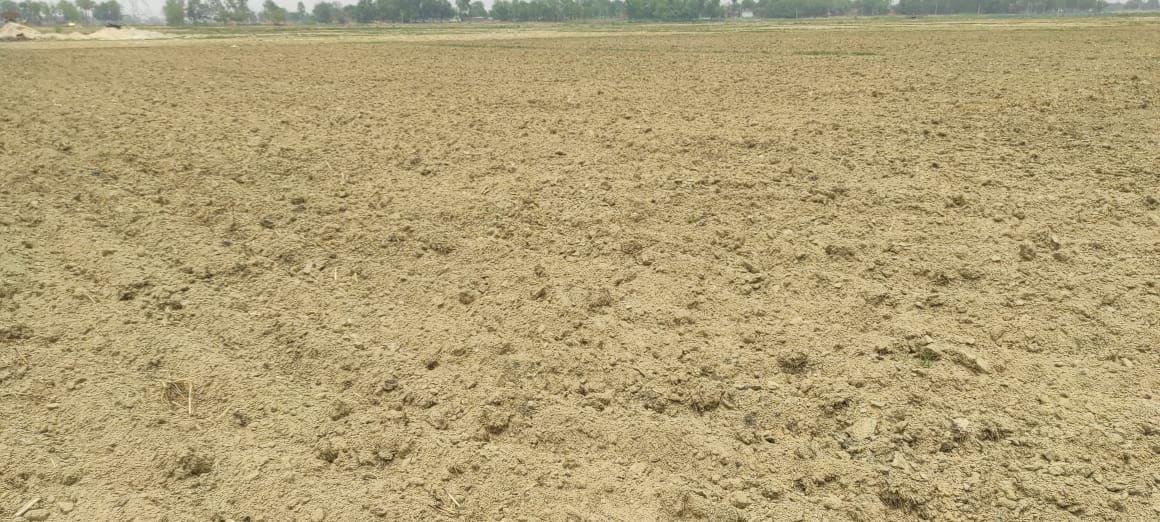
Soil type: Alluvial soil